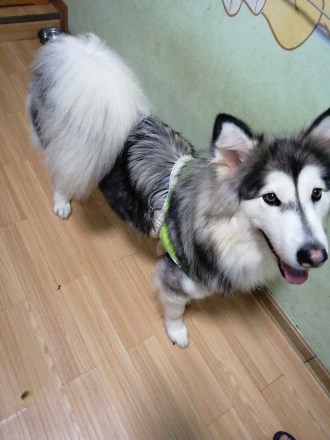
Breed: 1324-n000004-malamute